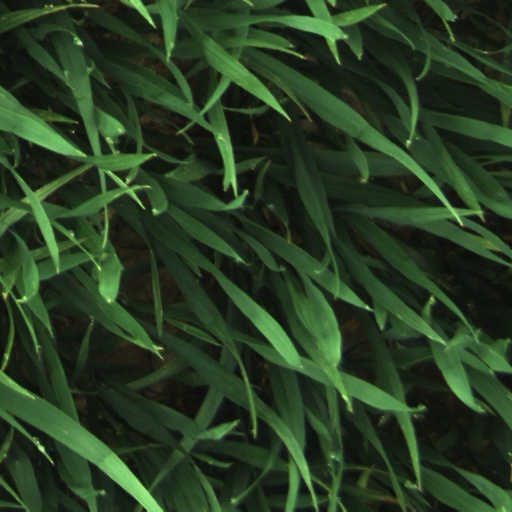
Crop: wheat